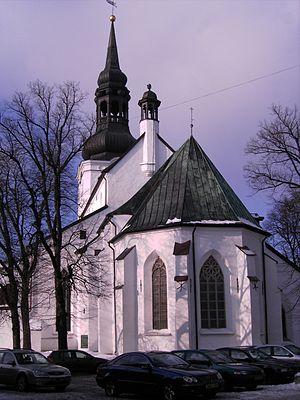
La Eesti Evangeelne Luterlik Kirik est une Église luthérienne en Estonie.